Utanai Station

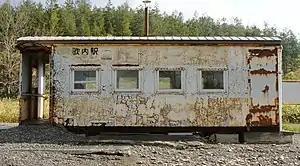
Utanai Station waiting room in October 2017

was a railway station in Nakagawa, Nakagawa District, Hokkaidō, Japan. The station closed on 13 March 2022.